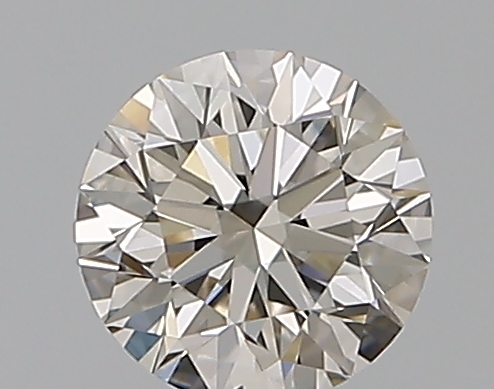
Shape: round
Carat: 0.51
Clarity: VVS2
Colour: K
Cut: EX
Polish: EX
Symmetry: EX
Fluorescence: N
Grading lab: GIA
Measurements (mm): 5.08 x 5.11 x 3.19